Tapas

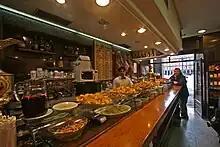
Tapas bar and restaurant at Plaza Mayor, Madrid

Tapas are appetisers or snacks in Spanish cuisine. They can be combined to make a full meal and are served cold (such as mixed olives and cheese) or hot (such as , which are battered, fried baby squid; or , spicy potatoes). In some bars and restaurants in Spain and across the globe, tapas have evolved into a sophisticated cuisine. In some Central American countries, such snacks are known as . In parts of Mexico, similar dishes are called "botanas".